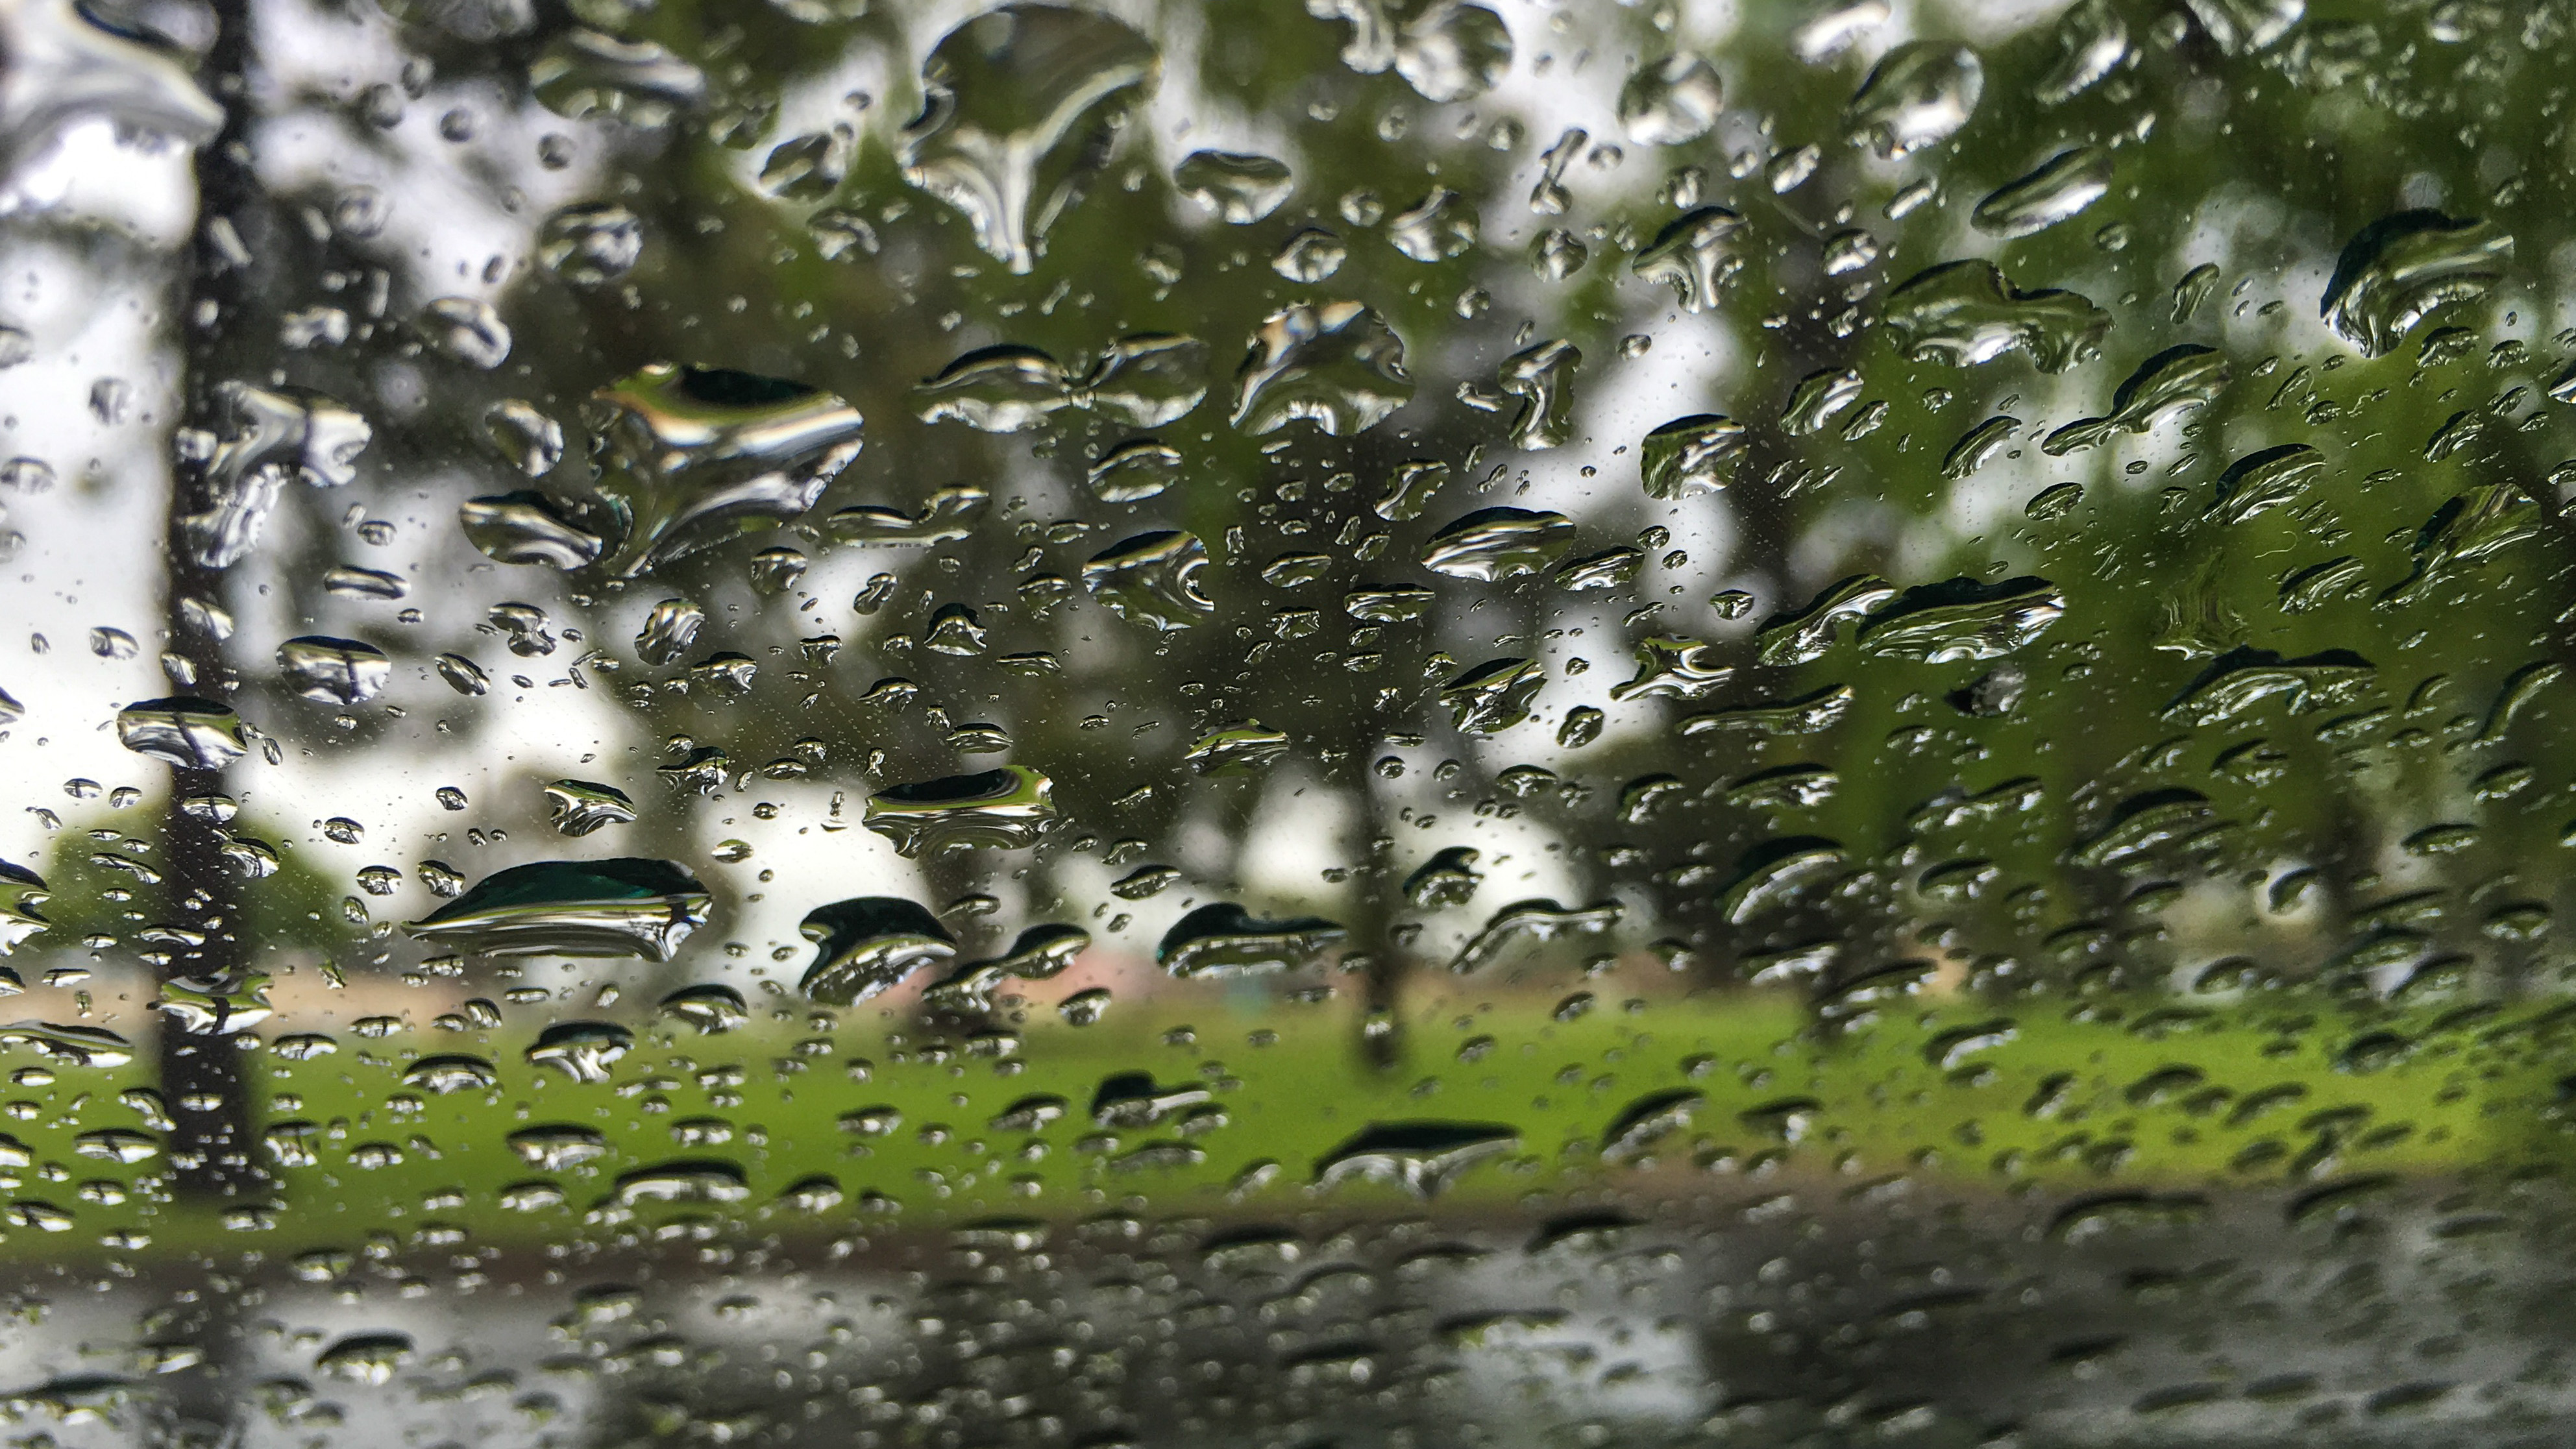
tree, nature, grass, branch, snow, bird, leaf, flower, wildlife, green, weather, 2016, ecosystem, 366